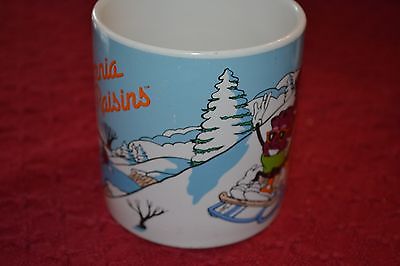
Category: mug